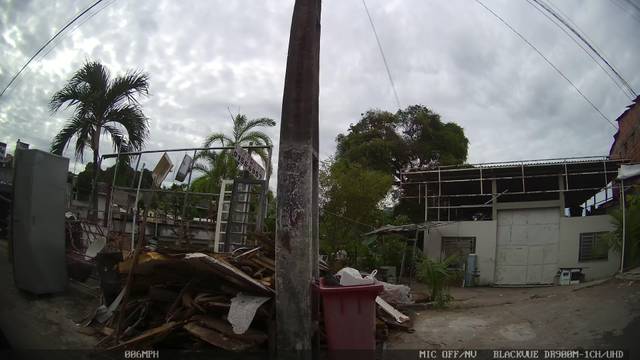
Region: Brazil
Coordinates: -3.117, -60.009